Malayan tiger

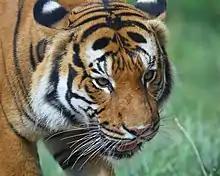
Close up of a tiger's head

There is no clear difference between the Malayan and the Indochinese tigers, when specimens from the two regions are compared cranially or in pelage. No type specimen was designated. Malayan tigers appear to be smaller than Bengal tigers. From measurements of 11 males and 8 females, the average length of a male is , and of a female .